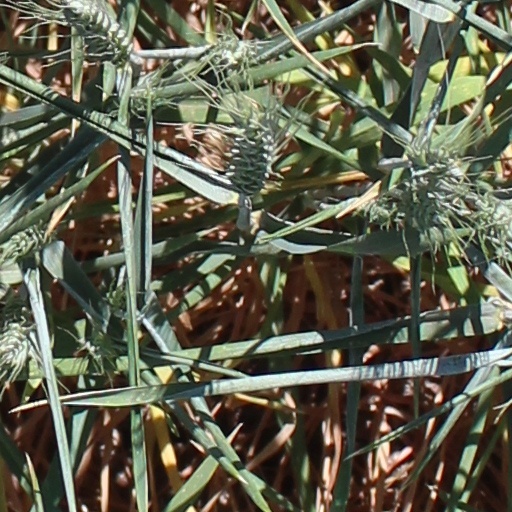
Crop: wheat